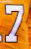
Number: 7